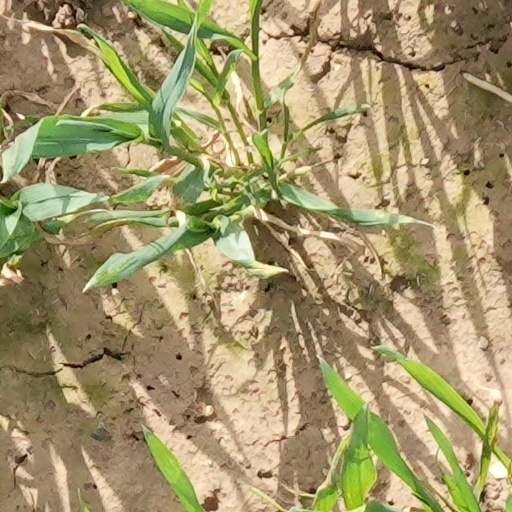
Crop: wheat